Electoral division of Greatorex

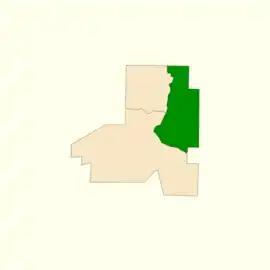
Location of Greatorex in the Alice Springs area

Greatorex was an electoral division of the Legislative Assembly in Australia's Northern Territory. It was first created in 1990, replacing the abolished electorate of Sadadeen, and was named after Tony Greatorex, the last President of the Legislative Council. Greatorex was a mostly urban electorate, covering an area of 76 km, and encompassing the Alice Springs suburbs of Sadadeen and Traeger Park. There were 4,606 people enrolled in the electorate as of August 2012.